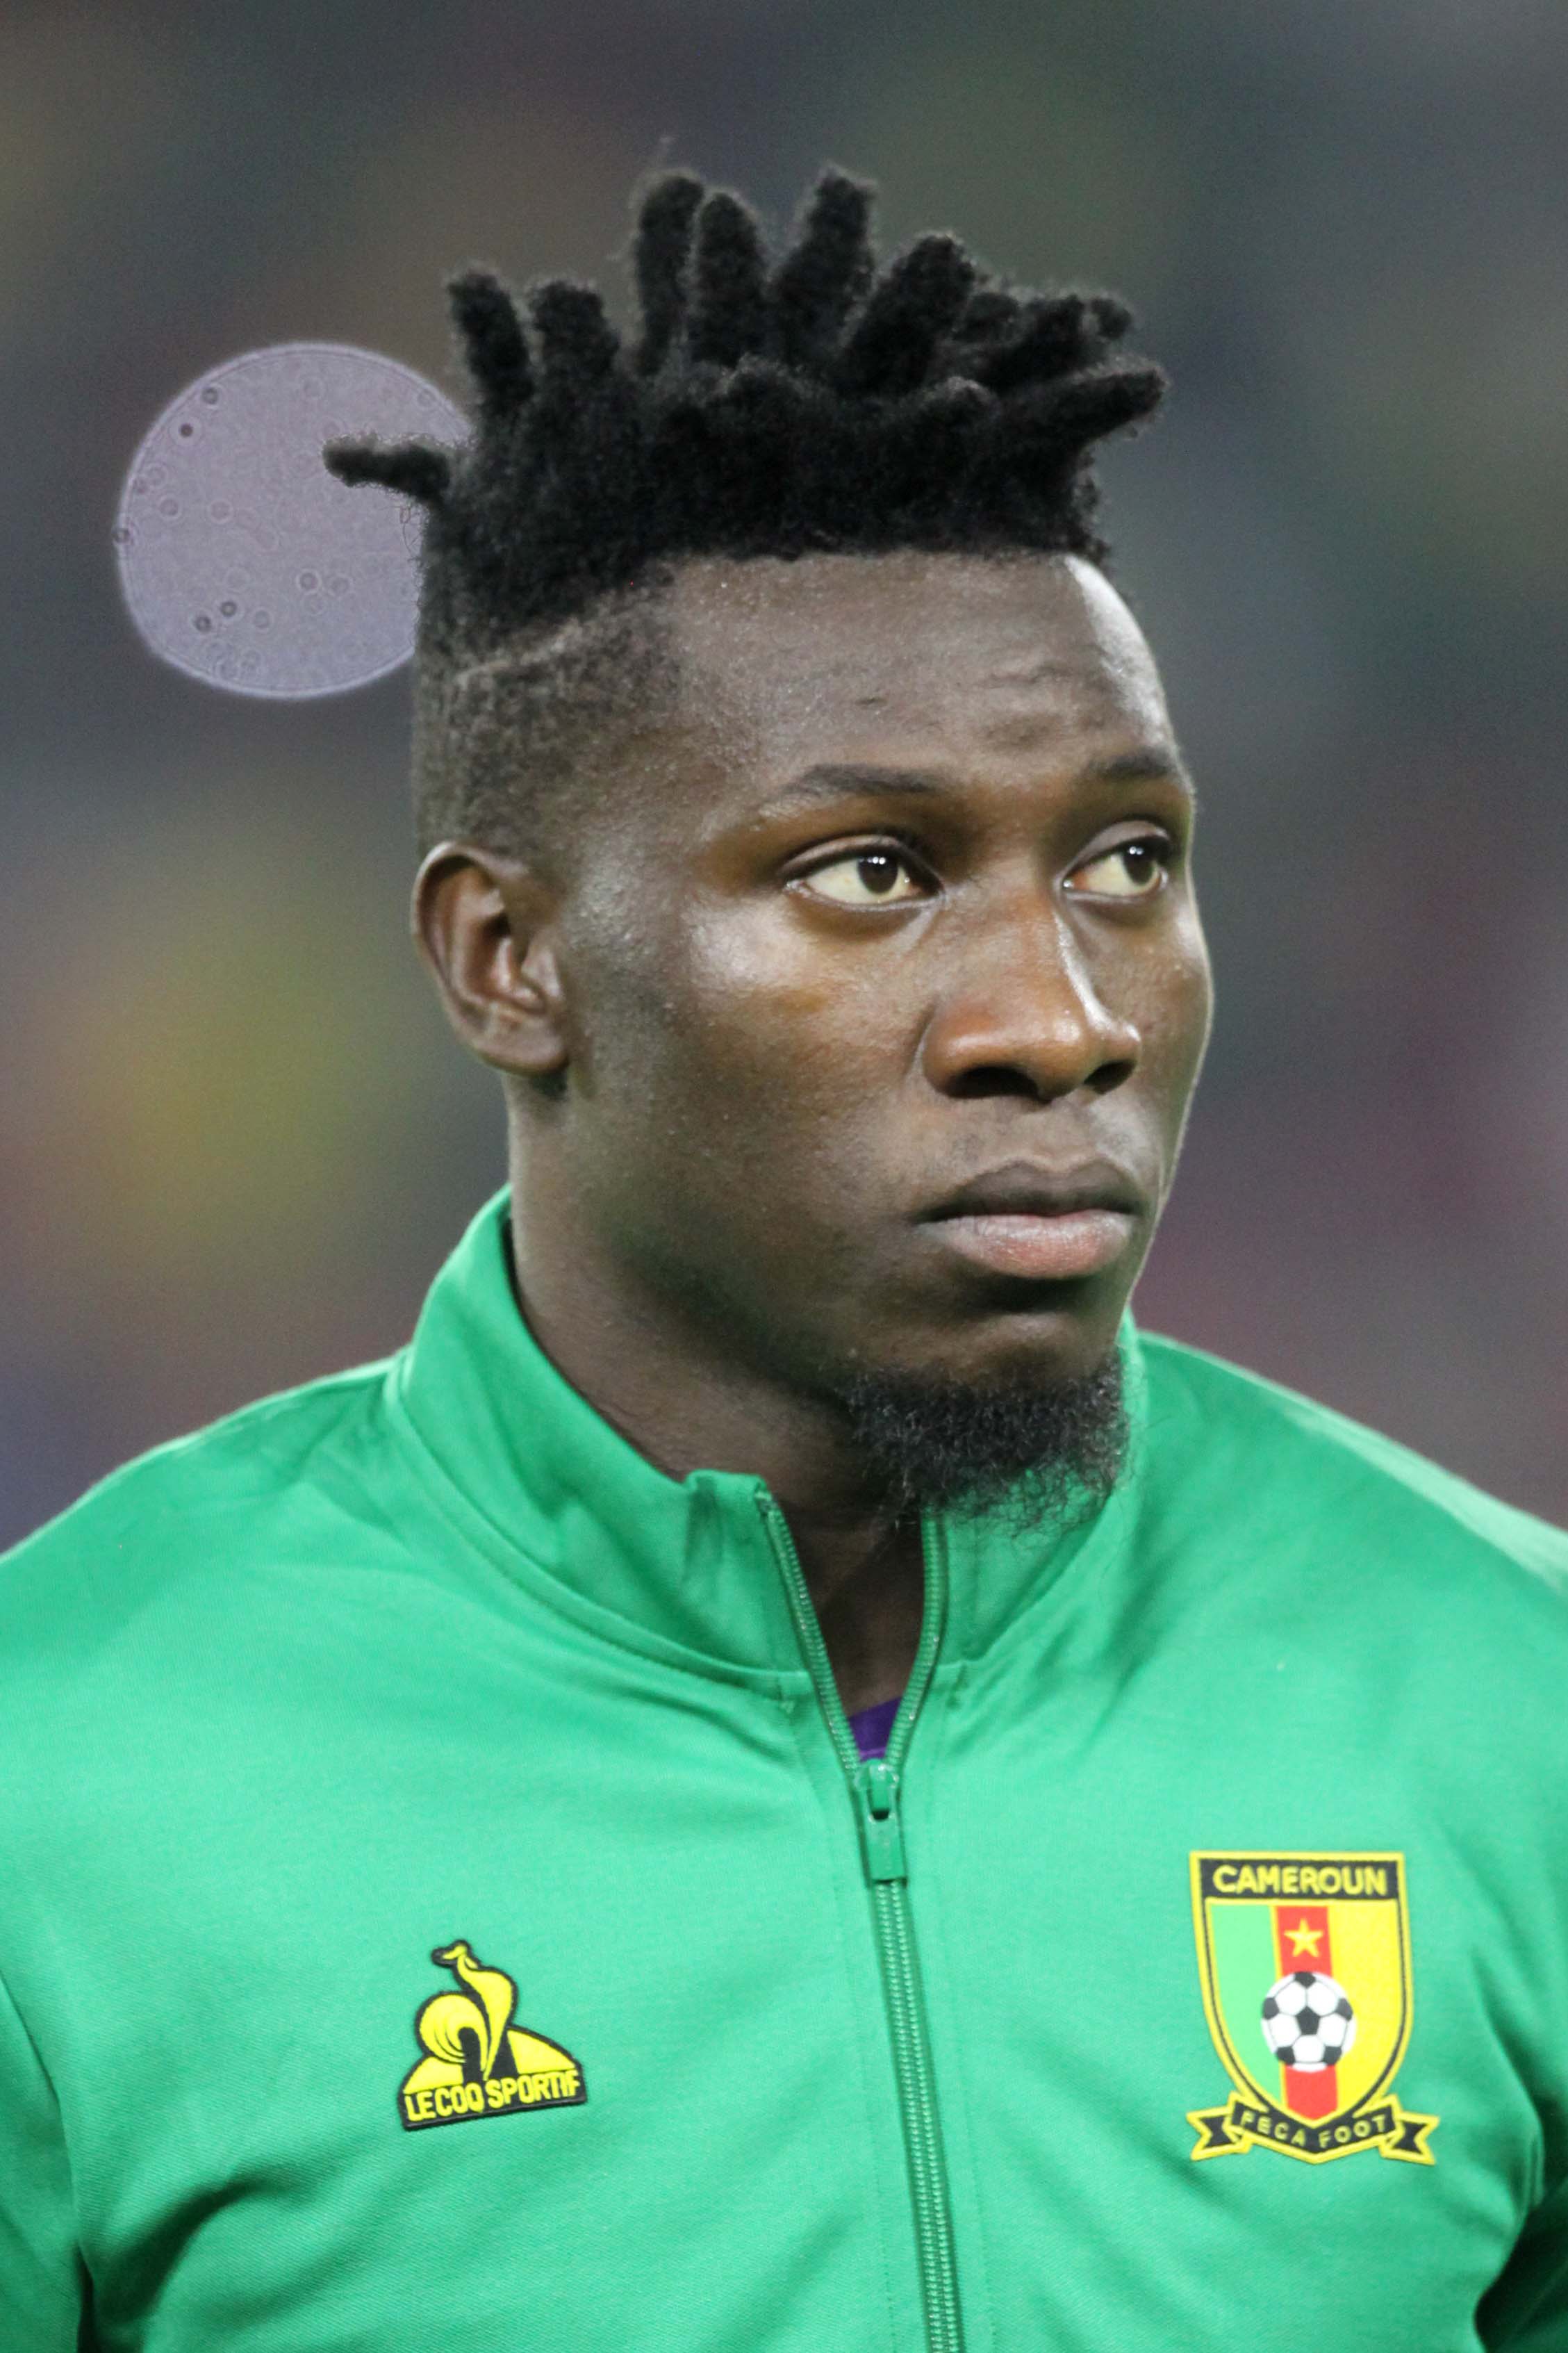
อ็องเดร ออนานา

|name = อ็องเดร ออนานา
|image = André Onana.jpg
|upright = 0.9
|caption = ออนานากับฟุตบอลทีมชาติแคเมอรูน|ทีมชาติแคเมอรูนในปี 2022
|full_name = อ็องเดร ออนานา ออนานา
|birth_place = Nkol Ngok ประเทศแคเมอรูน
|height = 1.90 m
|position = ผู้รักษาประตู
|currentclub = สโมสรฟุตบอลแมนเชสเตอร์ยูไนเต็ด|แมนเชสเตอร์ยูไนเต็ด
|clubnumber = 24
|youthyears1 = –2010
|youthclubs1 = ซามุแอล เอโตอะแคเดมี
|youthyears2 = 2010–2015
|youthclubs2 = สโมสรฟุตบอลบาร์เซโลนา|บาร์เซโลนา
|youthyears3 = 2012–2013
|youthclubs3 = → อูเอ กอร์เนยา|กอร์เนยา (ยืม)
|youthyears4 = 2013–2014
|youthclubs4 = → อูเด บิสตาอาเลเกร|บิสตาอาเลเกร (ยืม)
|years1 = 2015–2016
|clubs1 = โยง อายักซ์
|caps1 = 39
|goals1 = 0
|years2 = 2016–2022
|clubs2 = อาเอฟเซ อายักซ์|อายักซ์
|caps2 = 148
|goals2 = 0
|years3 = 2022–2023
|clubs3 = สโมสรฟุตบอลอินแตร์นาซีโอนาเลมีลาโน|อินเตอร์มิลาน
|caps3 = 24
|goals3 = 0
|years4 = 2023–
|clubs4 = สโมสรฟุตบอลแมนเชสเตอร์ยูไนเต็ด|แมนเชสเตอร์ยูไนเต็ด
|caps4 = 32
|goals4 = 0
|nationalyears1 = 2016–
|nationalteam1 = ฟุตบอลทีมชาติแคเมอรูน|แคเมอรูน
|nationalcaps1 = 38
|nationalgoals1 = 0
MedalCountry|
	อ็องเดร ออนานา ออนานา (; เกิด 2 เมษายน ค.ศ. 1996) เป็นนักฟุตบอลชาวแคเมอรูน ปัจจุบันเล่นในตำแหน่งผู้รักษาประตูให้แก่สโมสรฟุตบอลแมนเชสเตอร์ยูไนเต็ด|แมนเชสเตอร์ยูไนเต็ด สโมสรในพรีเมียร์ลีก และฟุตบอลทีมชาติแคเมอรูน|ทีมชาติแคเมอรูน
==เกียรติประวัติ==
อายักซ์
* Eredivisie: 2018–19 Eredivisie|2018–19, 2020–21 Eredivisie|2020–21, 2021–22 Eredivisie|2021–22
* KNVB Cup: 2018–19 KNVB Cup|2018–19, 2020–21 KNVB Cup|2020–21
* Johan Cruyff Shield: 2019 Johan Cruyff Shield|2019
* UEFA Europa League runner-up: 2016–17 UEFA Europa League|2016–17
อินเตอร์มิลาน
* Coppa Italia: 2022–23 Coppa Italia|2022–23
* Supercoppa Italiana: 2022 Supercoppa Italiana|2022
*UEFA Champions League runner-up: 2022–23 UEFA Champions League|2022–23
	แคเมอรูน
* Africa Cup of Nations third place: 2021 Africa Cup of Nations|2021Cite news|last=AfricaNews|title=Cameroon beats Burkina Faso to end AFCON 2021 in third place Africanews|language=en|work=Africanews
==อ้างอิง==
==แหล่งข้อมูลอื่น==
* André Onana at the Inter Milan website
* André Onana at Serie A|LegaSerieA.it
*
หมวดหมู่:บุคคลที่ยังมีชีวิตอยู่
หมวดหมู่:นักฟุตบอลชาวแคเมอรูน
หมวดหมู่:นักฟุตบอลทีมชาติแคเมอรูน
หมวดหมู่:ผู้รักษาประตูฟุตบอล
หมวดหมู่:ผู้เล่นในเอเรอดีวีซี
หมวดหมู่:ผู้เล่นในเซเรียอา
หมวดหมู่:ผู้เล่นในพรีเมียร์ลีก
หมวดหมู่:ผู้เล่นอาเอฟเซ อายักซ์
หมวดหมู่:ผู้เล่นสโมสรฟุตบอลอินแตร์นาซีโอนาเลมีลาโน
หมวดหมู่:ผู้เล่นสโมสรฟุตบอลแมนเชสเตอร์ยูไนเต็ด
หมวดหมู่:ผู้เล่นในฟีฟ่าคอนเฟเดอเรชันส์คัพ 2017
หมวดหมู่:ผู้เล่นในแอฟริกาคัพออฟเนชันส์ 2019
หมวดหมู่:ผู้เล่นในแอฟริกาคัพออฟเนชันส์ 2021
หมวดหมู่:ผู้เล่นในฟุตบอลโลก 2022
==เกียรติประวัติ==
อายักซ์
* Eredivisie: 2018–19 Eredivisie|2018–19, 2020–21 Eredivisie|2020–21, 2021–22 Eredivisie|2021–22
* KNVB Cup: 2018–19 KNVB Cup|2018–19, 2020–21 KNVB Cup|2020–21
* Johan Cruyff Shield: 2019 Johan Cruyff Shield|2019
* UEFA Europa League runner-up: 2016–17 UEFA Europa League|2016–17
อินเตอร์มิลาน
* Coppa Italia: 2022–23 Coppa Italia|2022–23
* Supercoppa Italiana: 2022 Supercoppa Italiana|2022
*UEFA Champions League runner-up: 2022–23 UEFA Champions League|2022–23
	แคเมอรูน
* Africa Cup of Nations third place: 2021 Africa Cup of Nations|2021Cite news|last=AfricaNews|title=Cameroon beats Burkina Faso to end AFCON 2021 in third place Africanews|language=en|work=Africanews
==อ้างอิง==
==แหล่งข้อมูลอื่น==
* André Onana at the Inter Milan website
* André Onana at Serie A|LegaSerieA.it
*
หมวดหมู่:บุคคลที่ยังมีชีวิตอยู่
หมวดหมู่:นักฟุตบอลชาวแคเมอรูน
หมวดหมู่:นักฟุตบอลทีมชาติแคเมอรูน
หมวดหมู่:ผู้รักษาประตูฟุตบอล
หมวดหมู่:ผู้เล่นในเอเรอดีวีซี
หมวดหมู่:ผู้เล่นในเซเรียอา
หมวดหมู่:ผู้เล่นในพรีเมียร์ลีก
หมวดหมู่:ผู้เล่นอาเอฟเซ อายักซ์
หมวดหมู่:ผู้เล่นสโมสรฟุตบอลอินแตร์นาซีโอนาเลมีลาโน
หมวดหมู่:ผู้เล่นสโมสรฟุตบอลแมนเชสเตอร์ยูไนเต็ด
หมวดหมู่:ผู้เล่นในฟีฟ่าคอนเฟเดอเรชันส์คัพ 2017
หมวดหมู่:ผู้เล่นในแอฟริกาคัพออฟเนชันส์ 2019
หมวดหมู่:ผู้เล่นในแอฟริกาคัพออฟเนชันส์ 2021
หมวดหมู่:ผู้เล่นในฟุตบอลโลก 2022